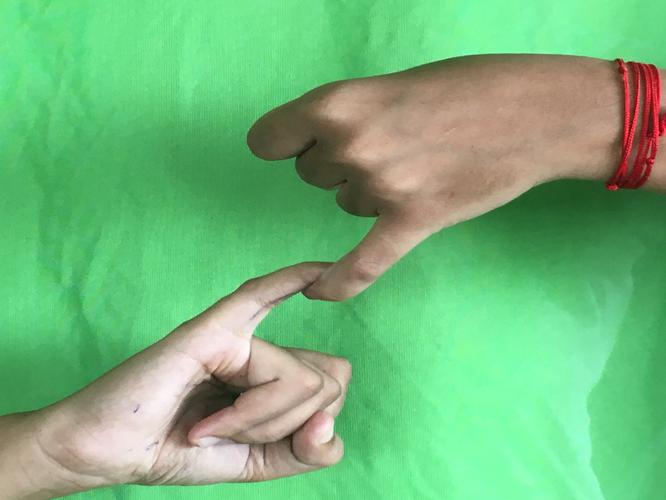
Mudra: Kilaka
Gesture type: double_hand